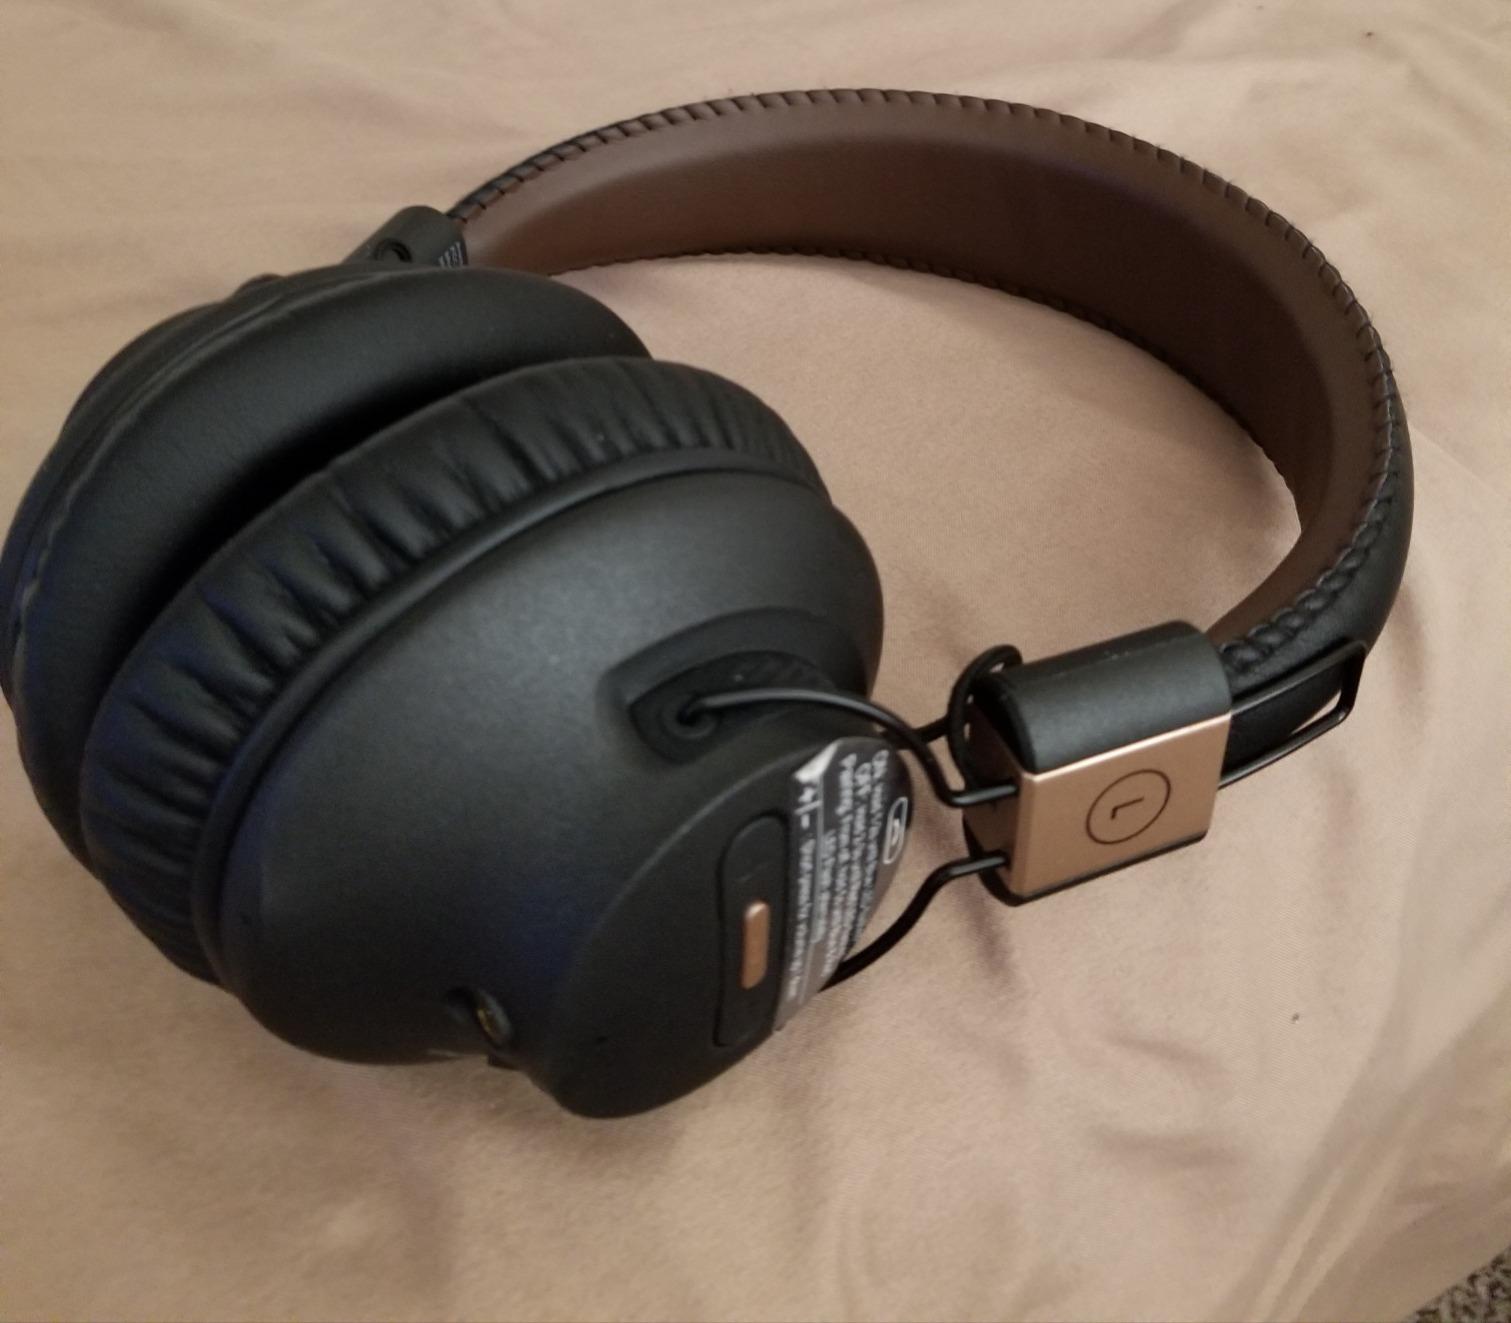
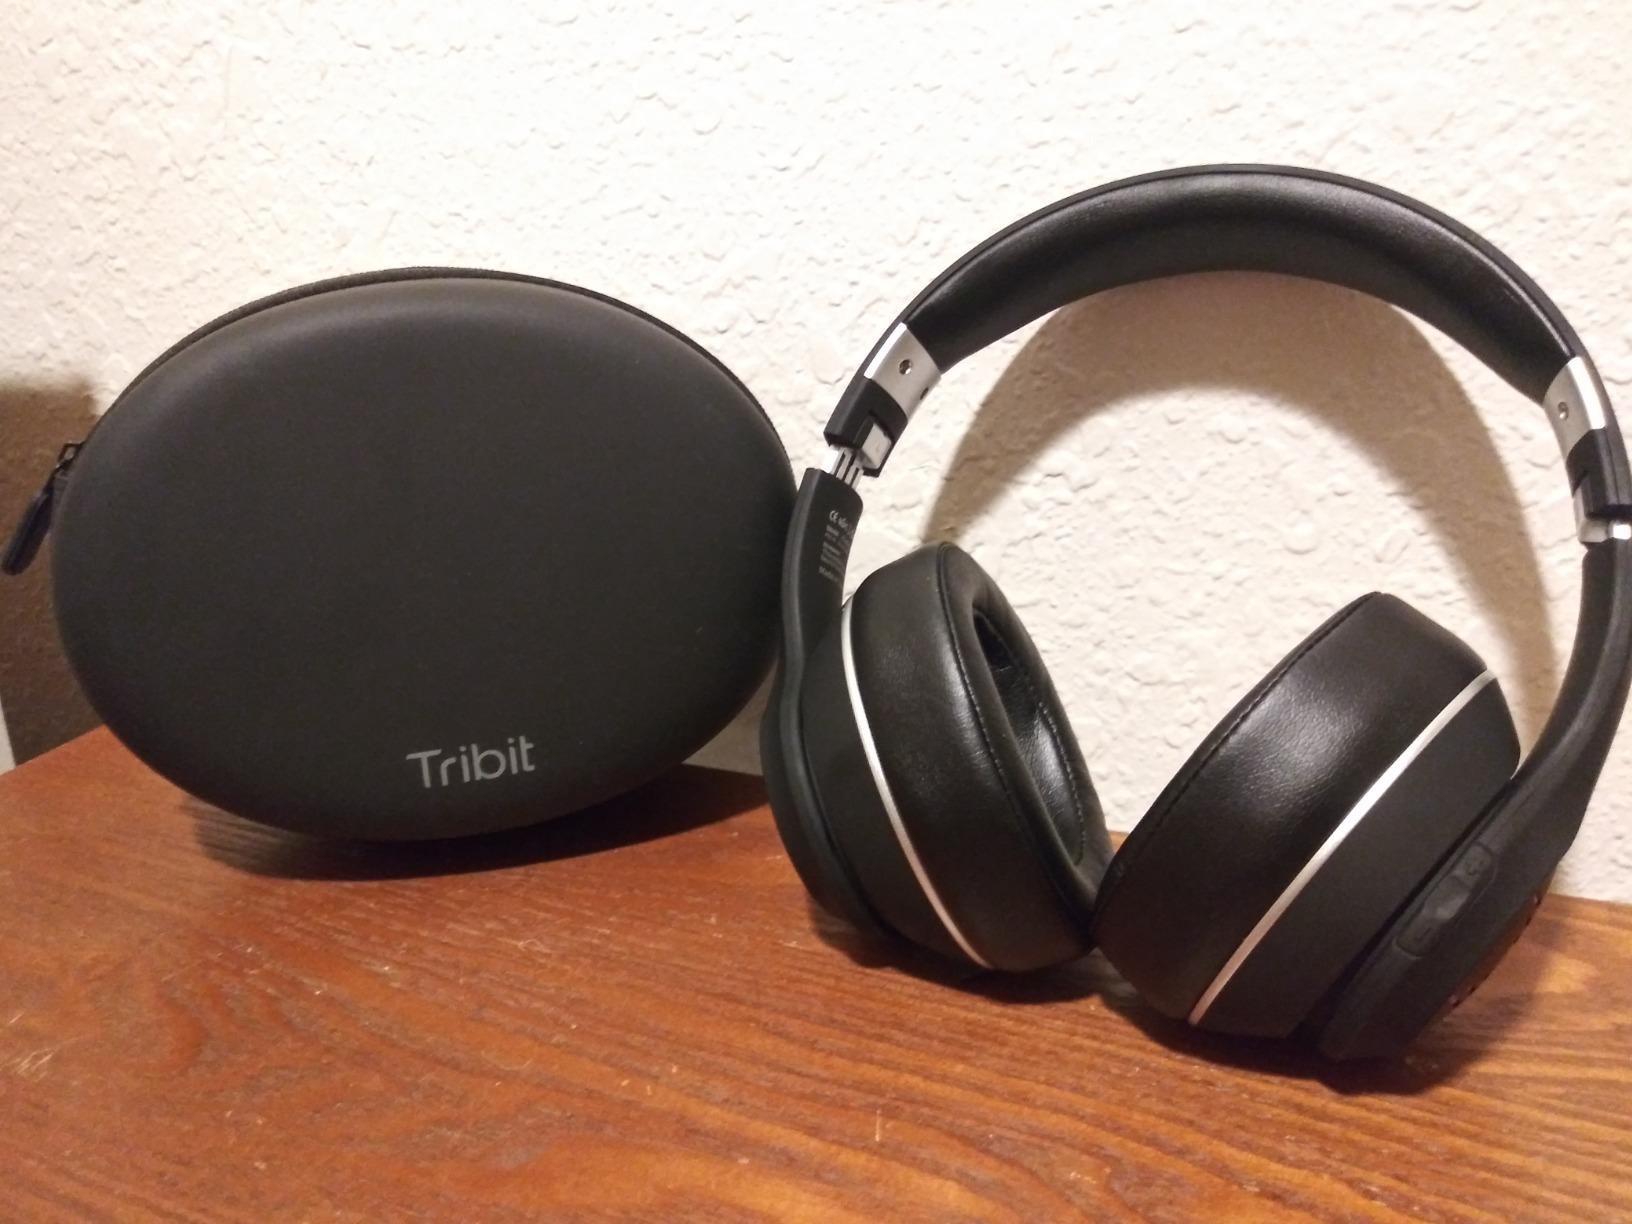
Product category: headphones
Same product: no